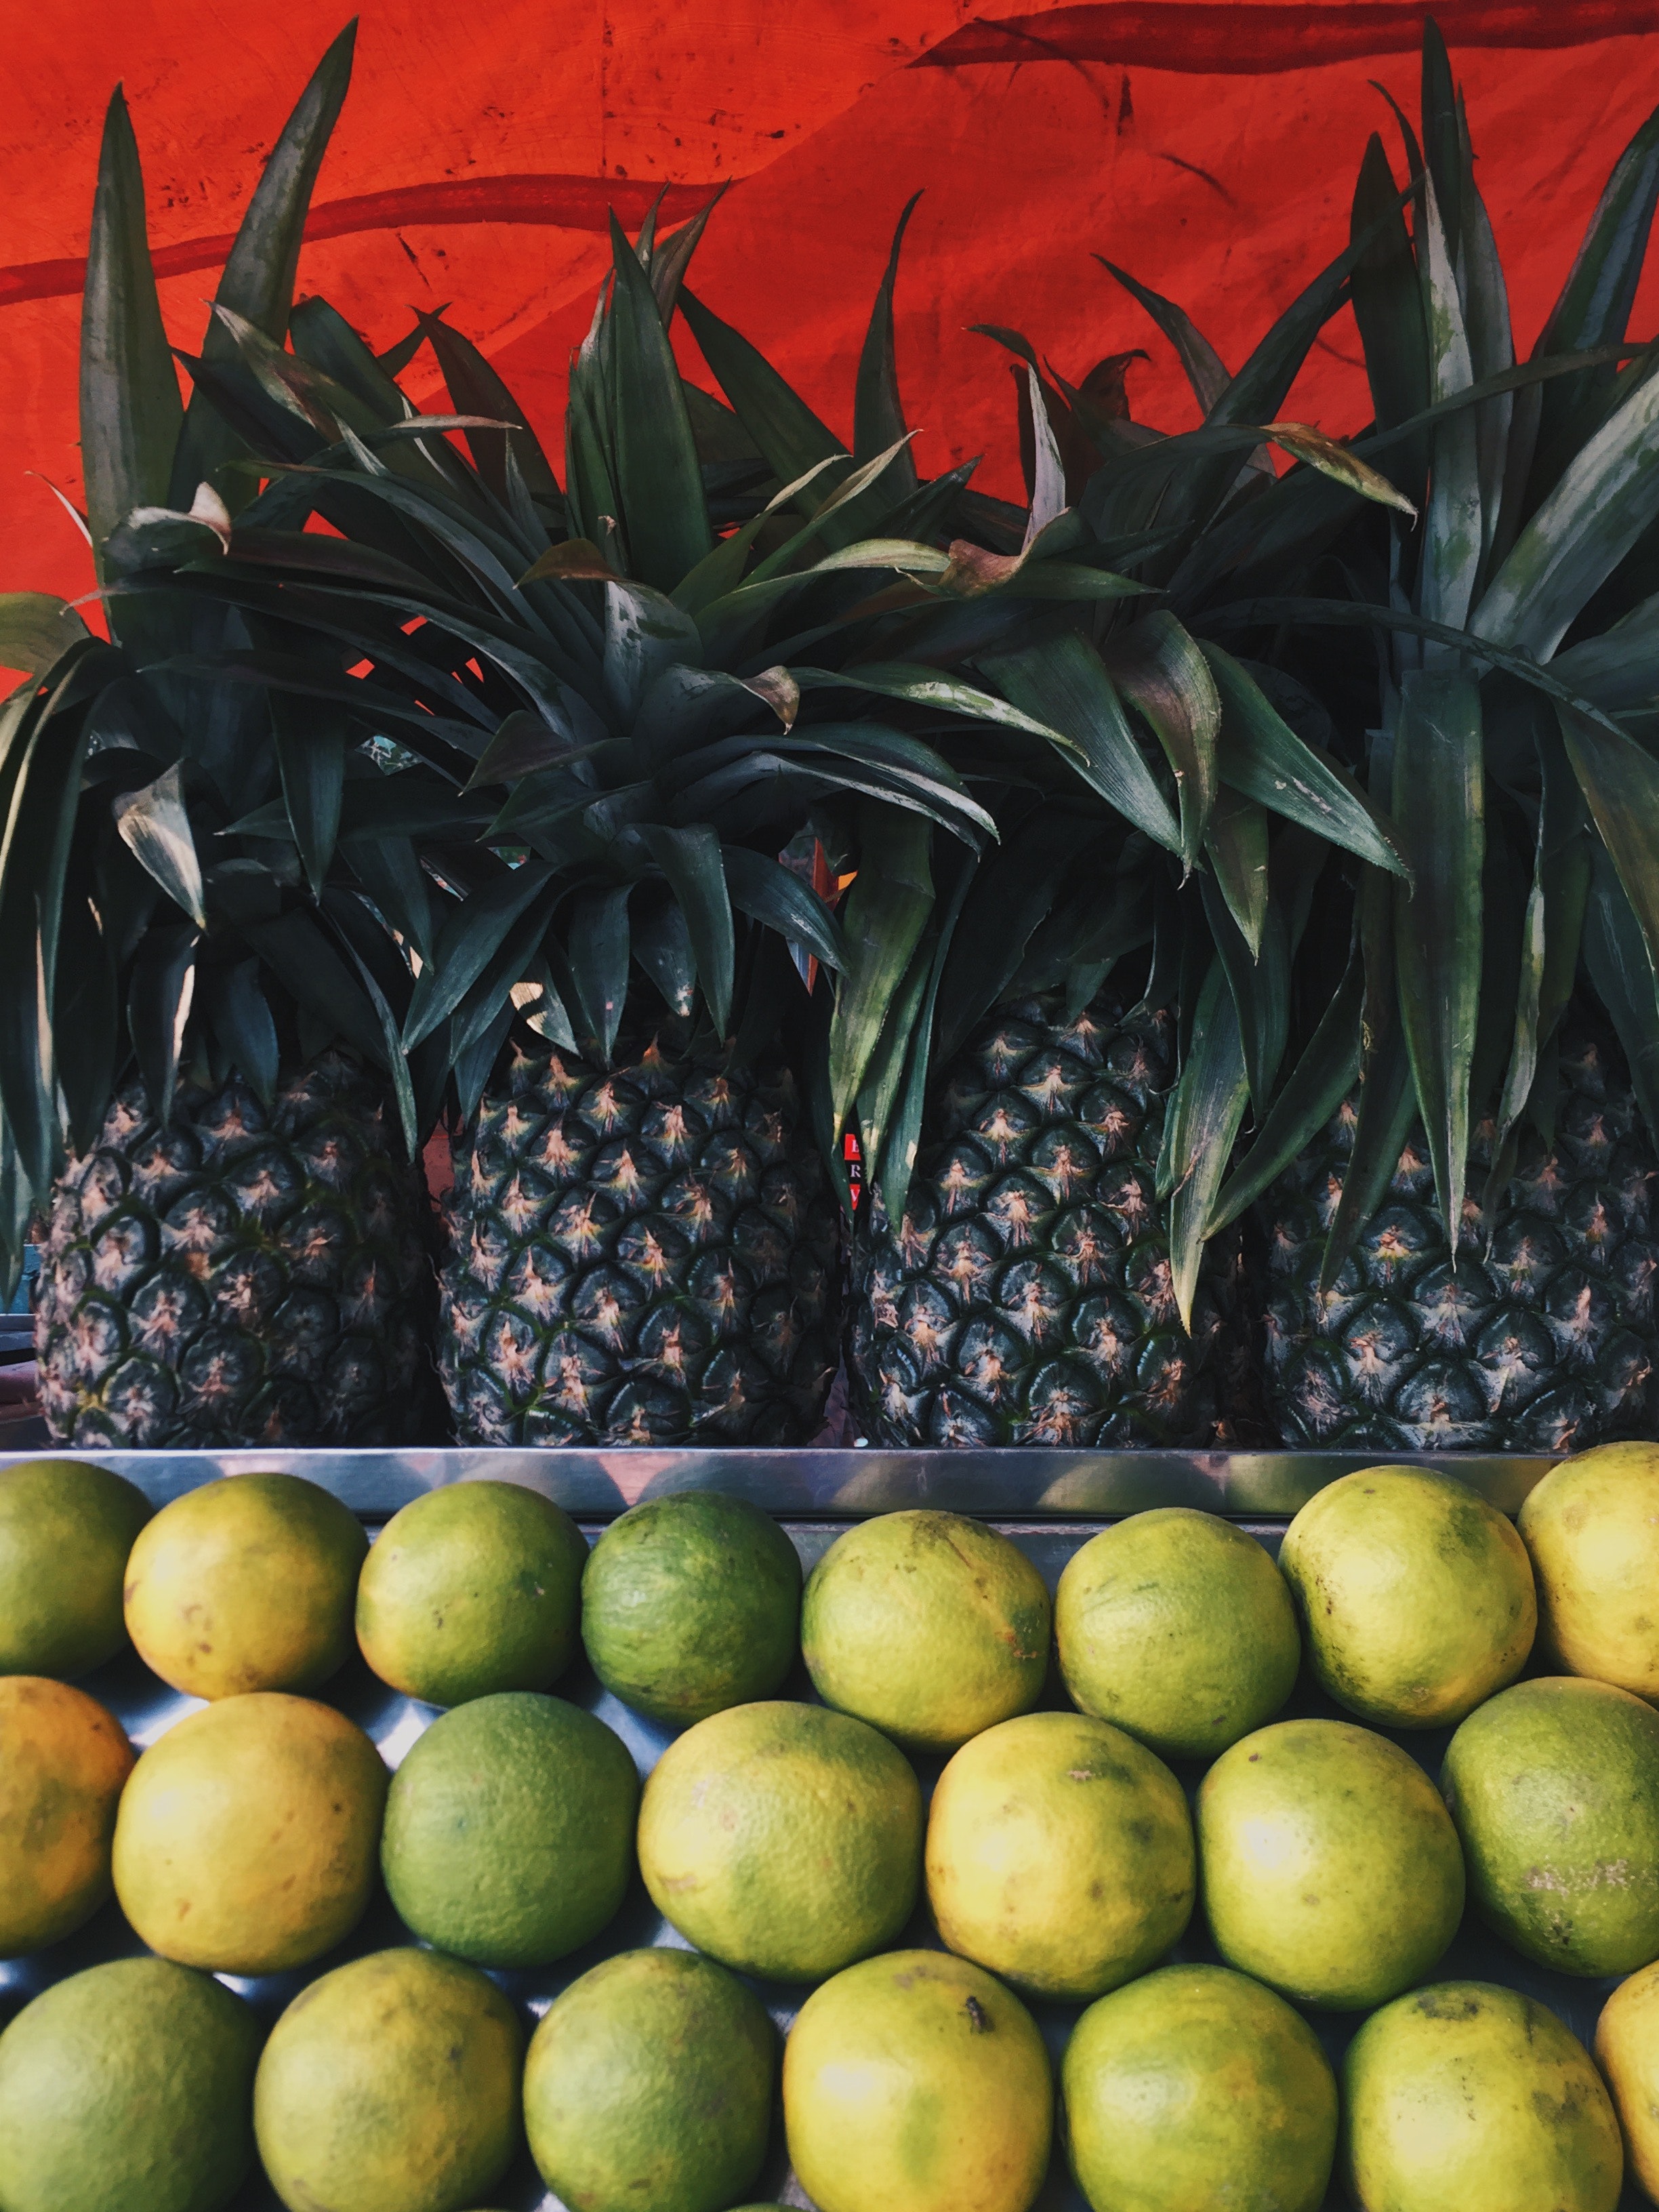
natural foods, fruit, ananas, local food, pineapple, food, plant, still life, superfood, still life photography, produce, vegetarian food, bromeliaceae, seedless fruit, vegan nutrition, papaya, accessory fruit, painting